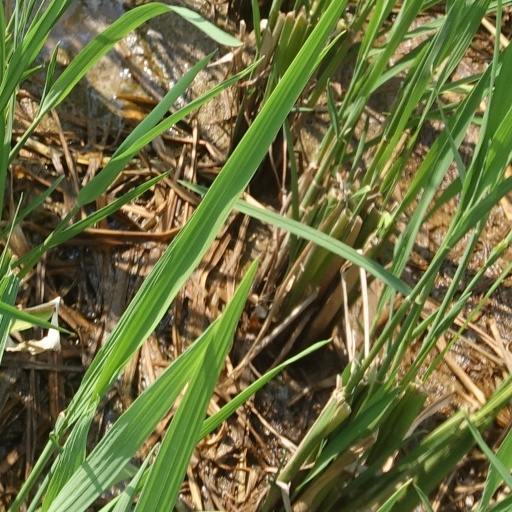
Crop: rice